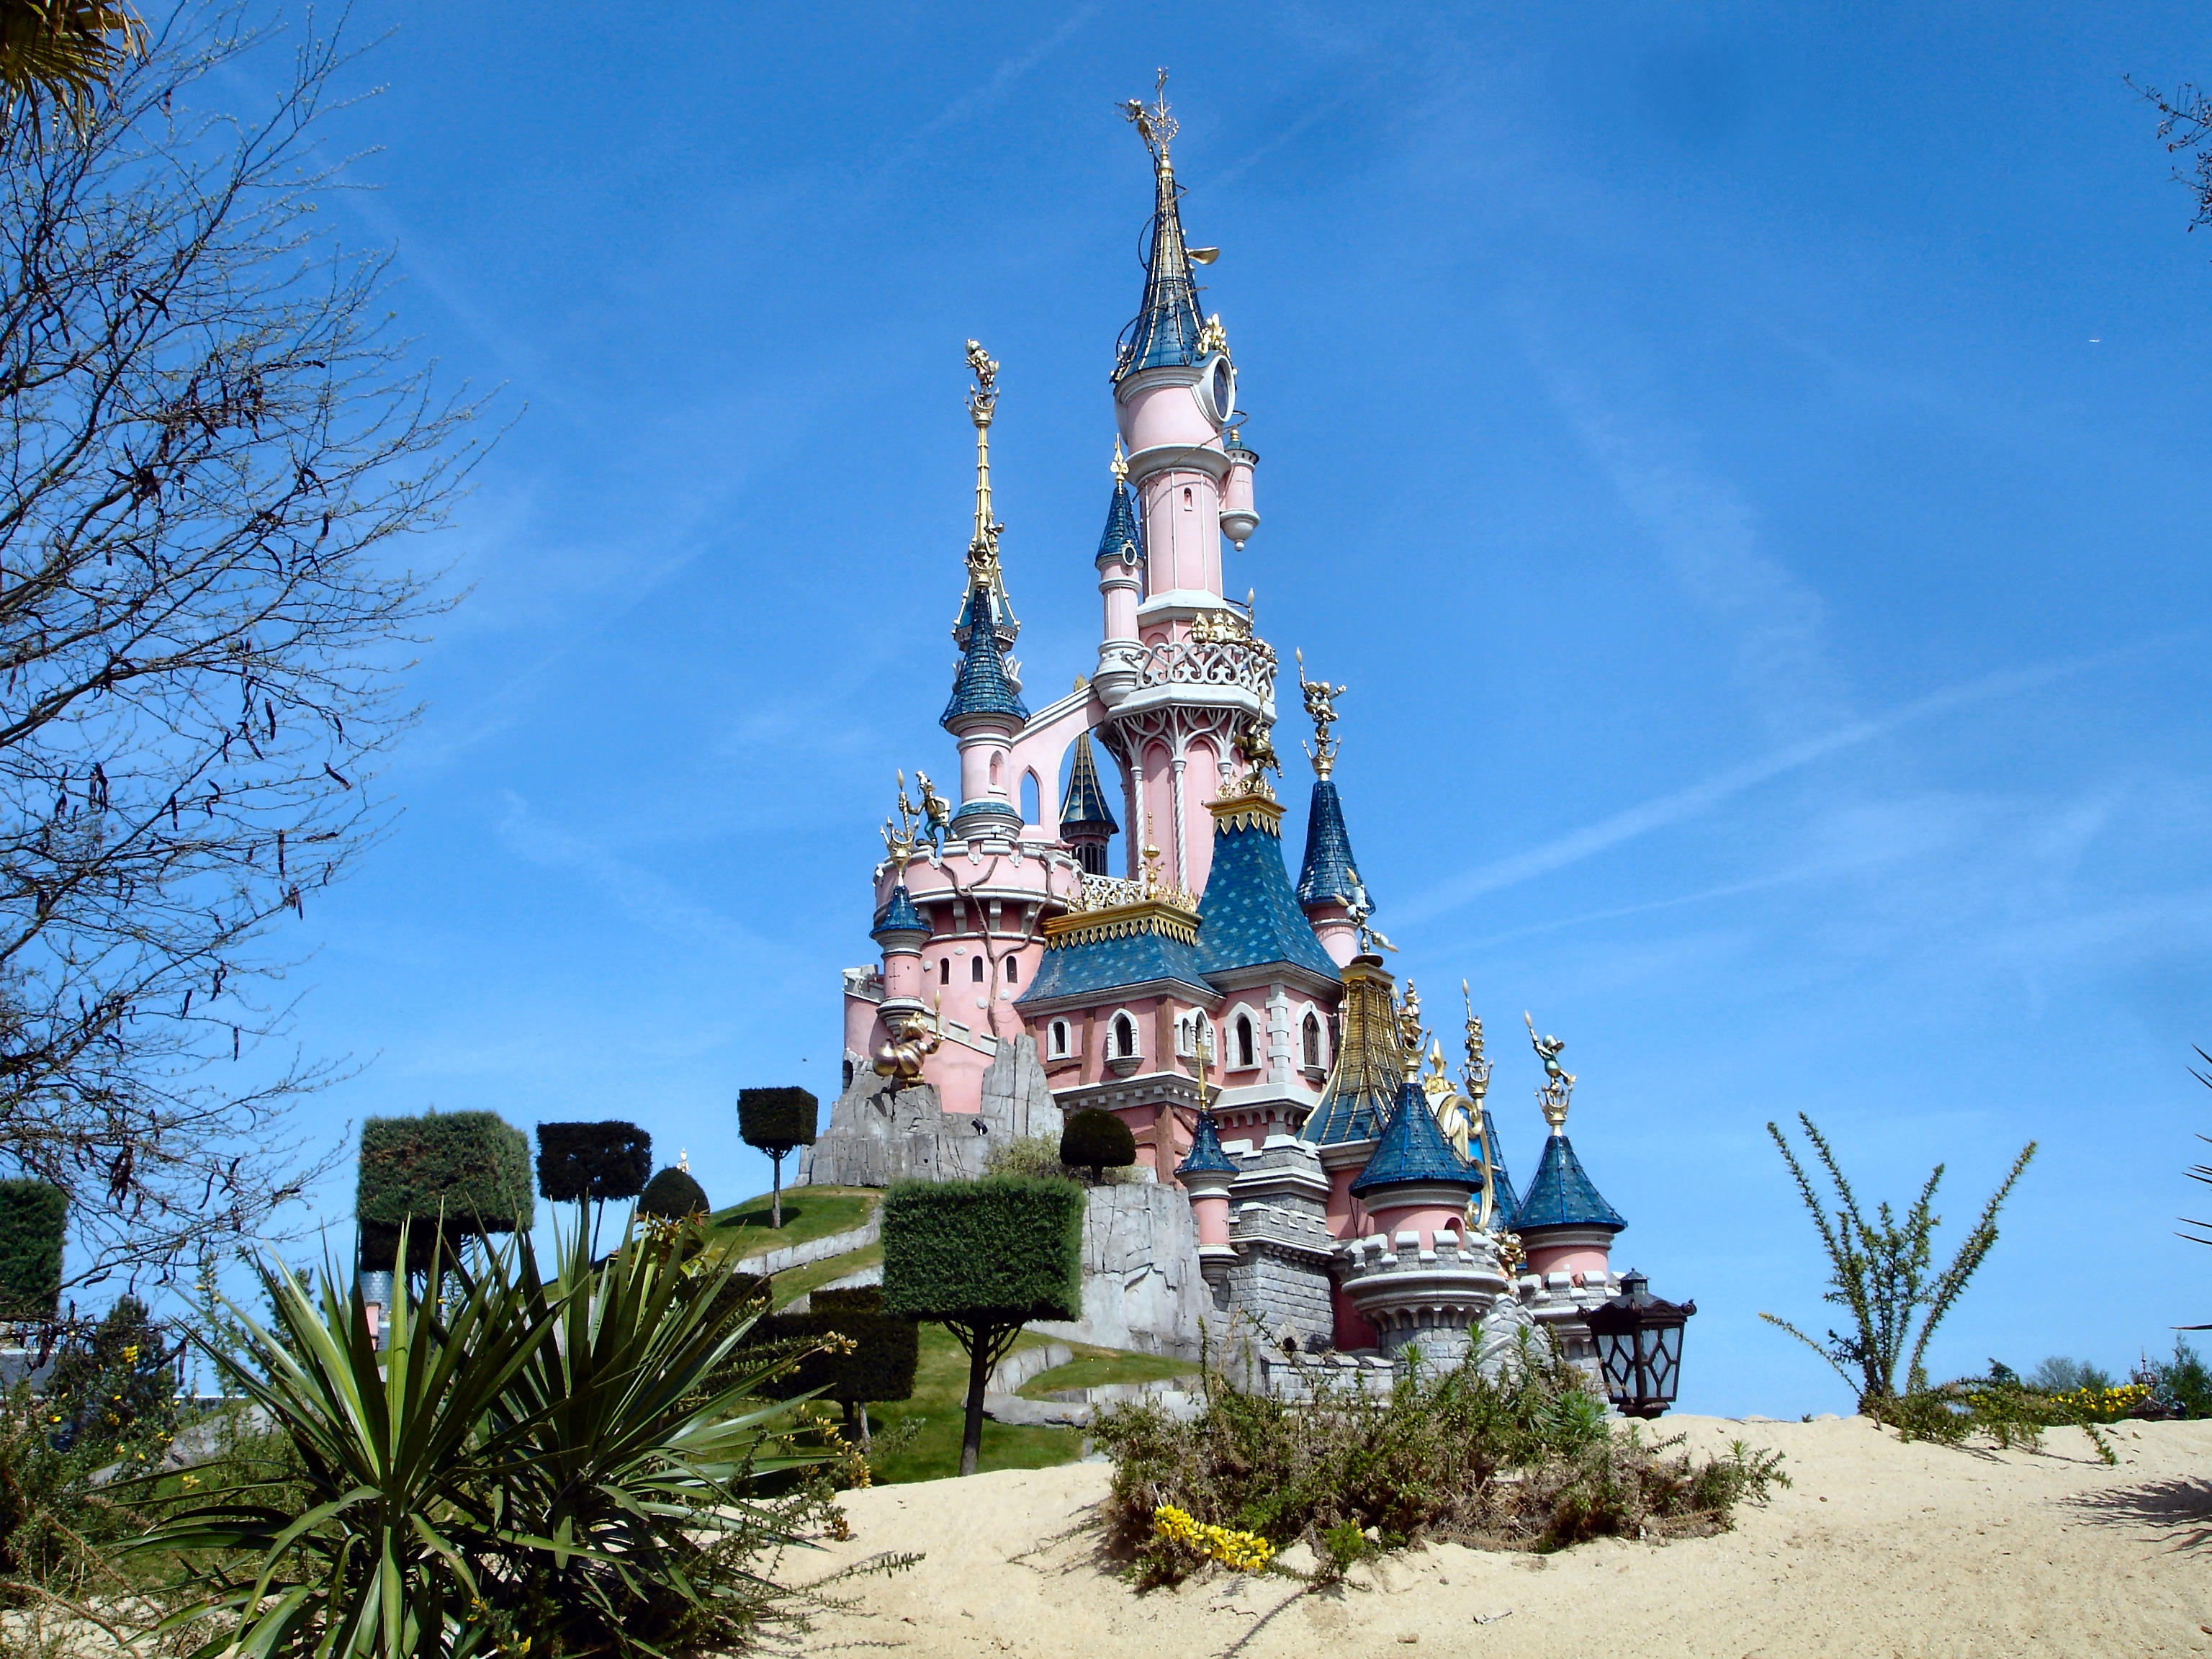
building, paris, vacation, tower, castle, landmark, tourism, place of worship, disney, temple, resort, disneyland, theme, disneyland paris, fairytale castle